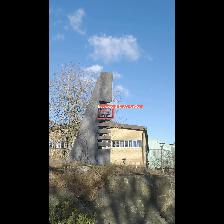
Label: NonHuman